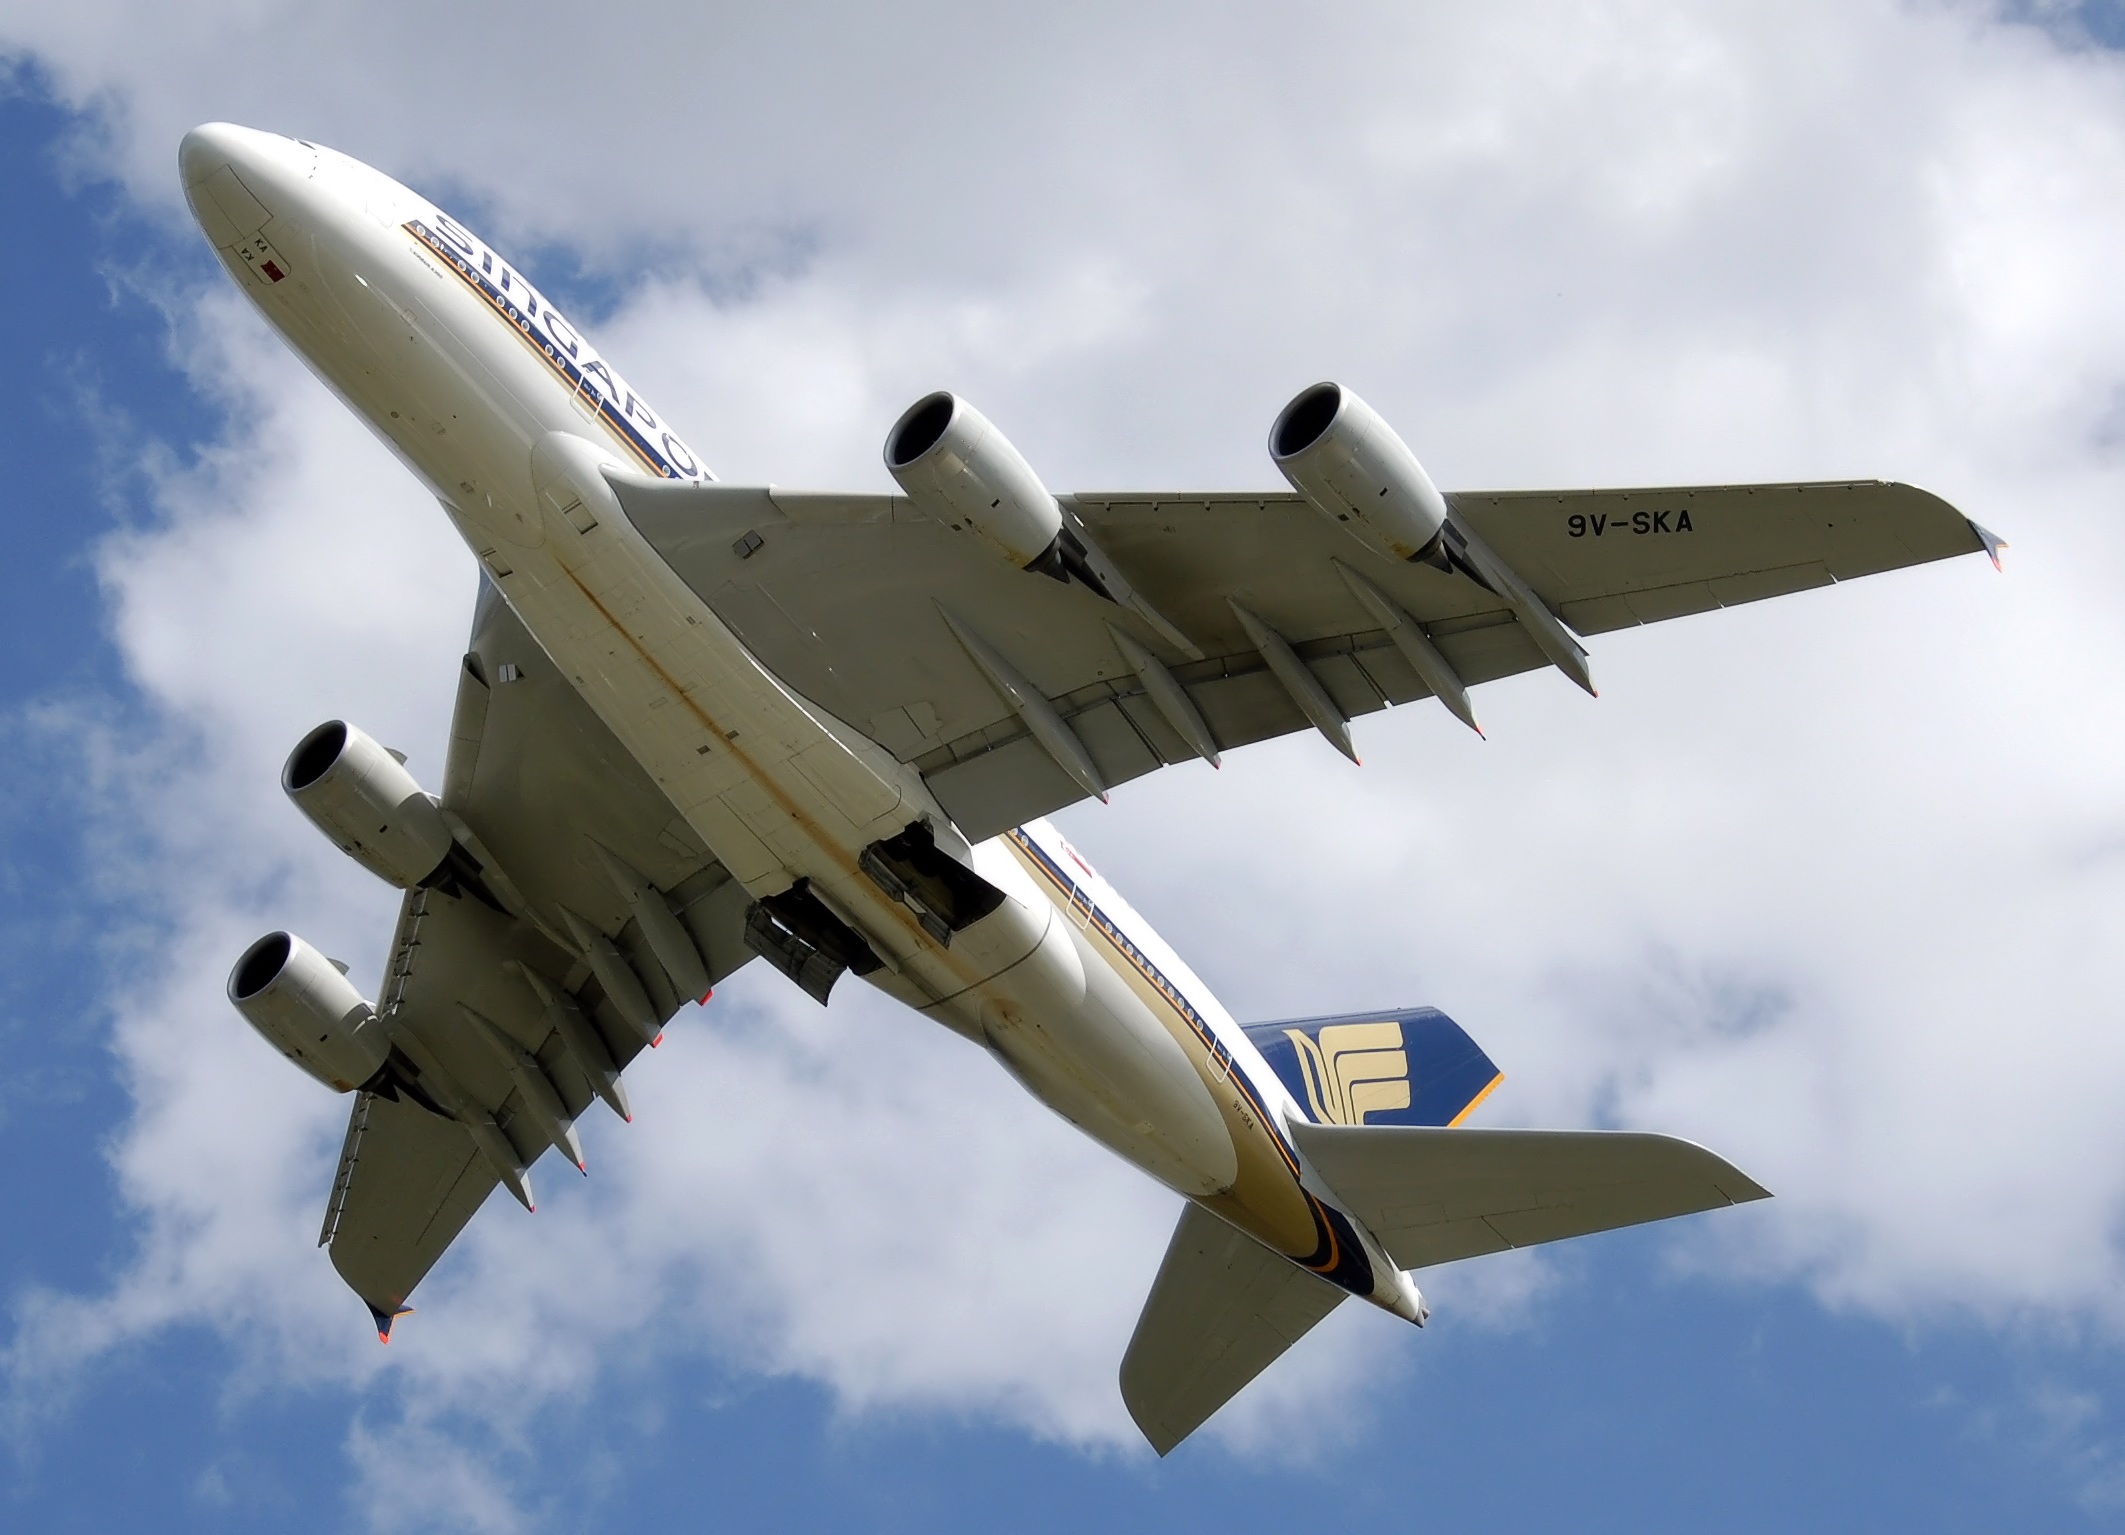
wing, fly, airplane, plane, aircraft, jet, vehicle, airline, aviation, flight, airliner, a380, takeoff, air show, air force, jet aircraft, fighter aircraft, military aircraft, air travel, atmosphere of earth, wide body aircraft, aerospace engineering, aircraft engine, commercial airline